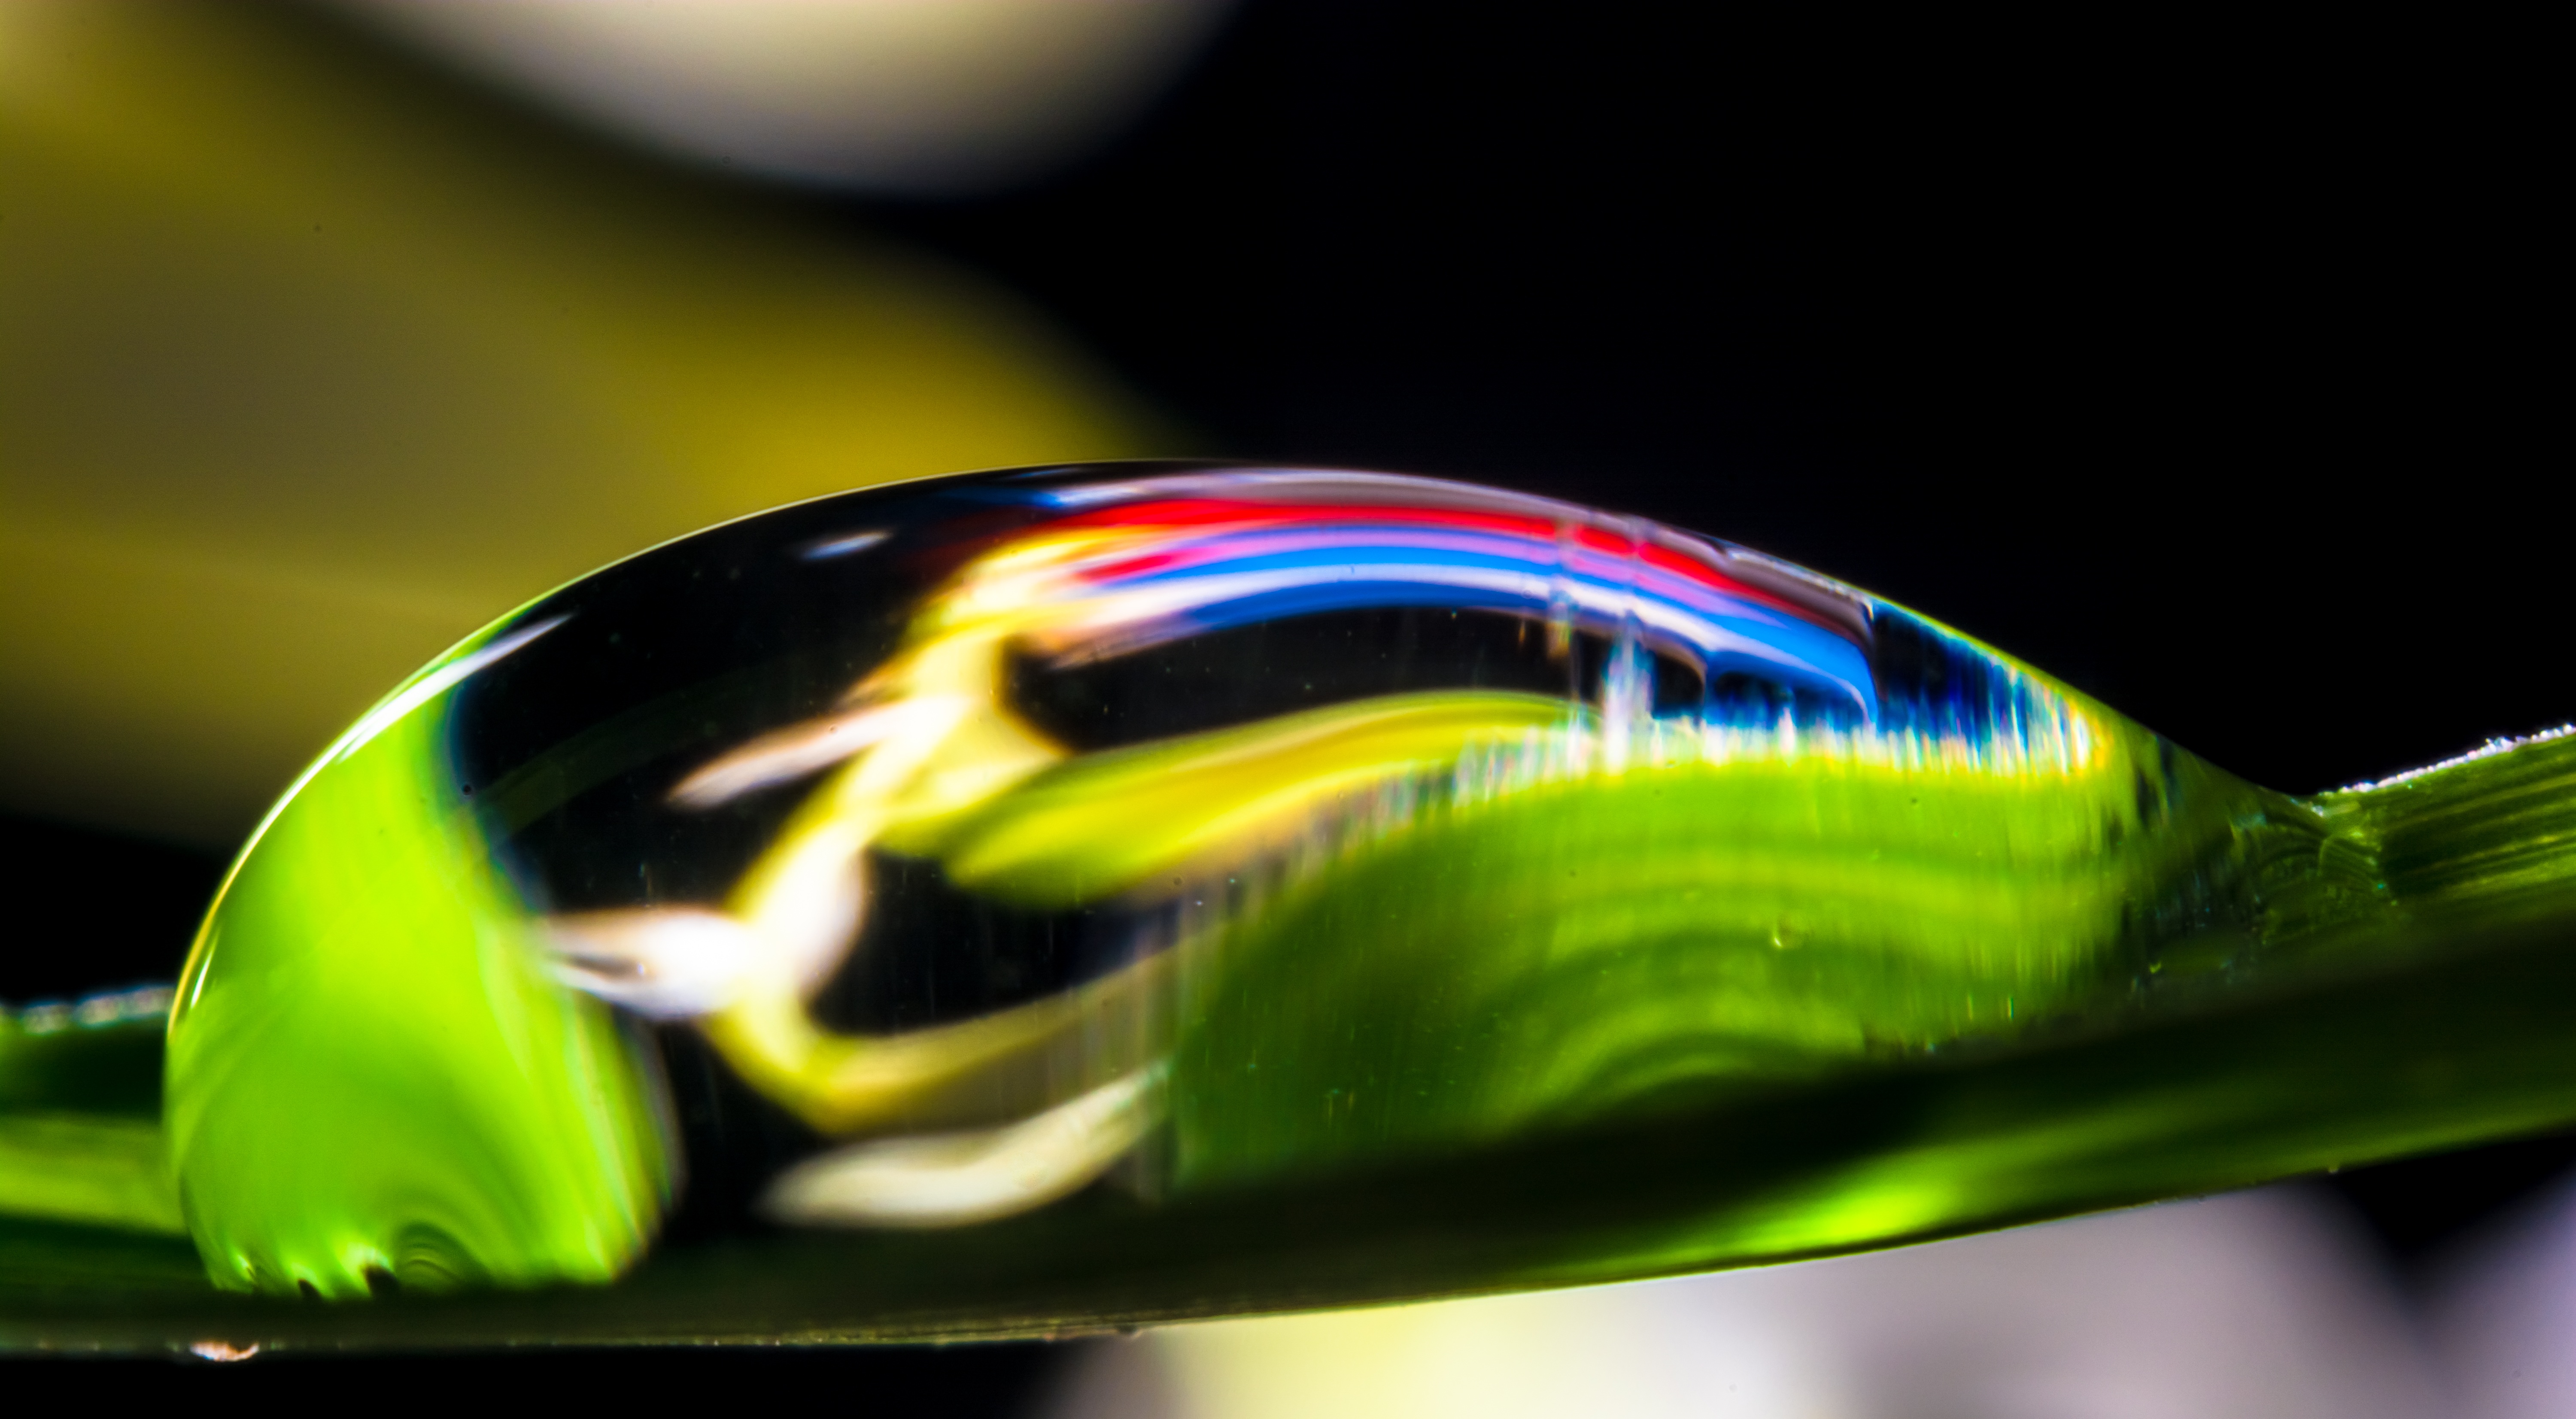
blossom, light, bloom, glass, green, color, macro, yellow, drip, close up, blade of grass, drop of water, macro photography, computer wallpaper